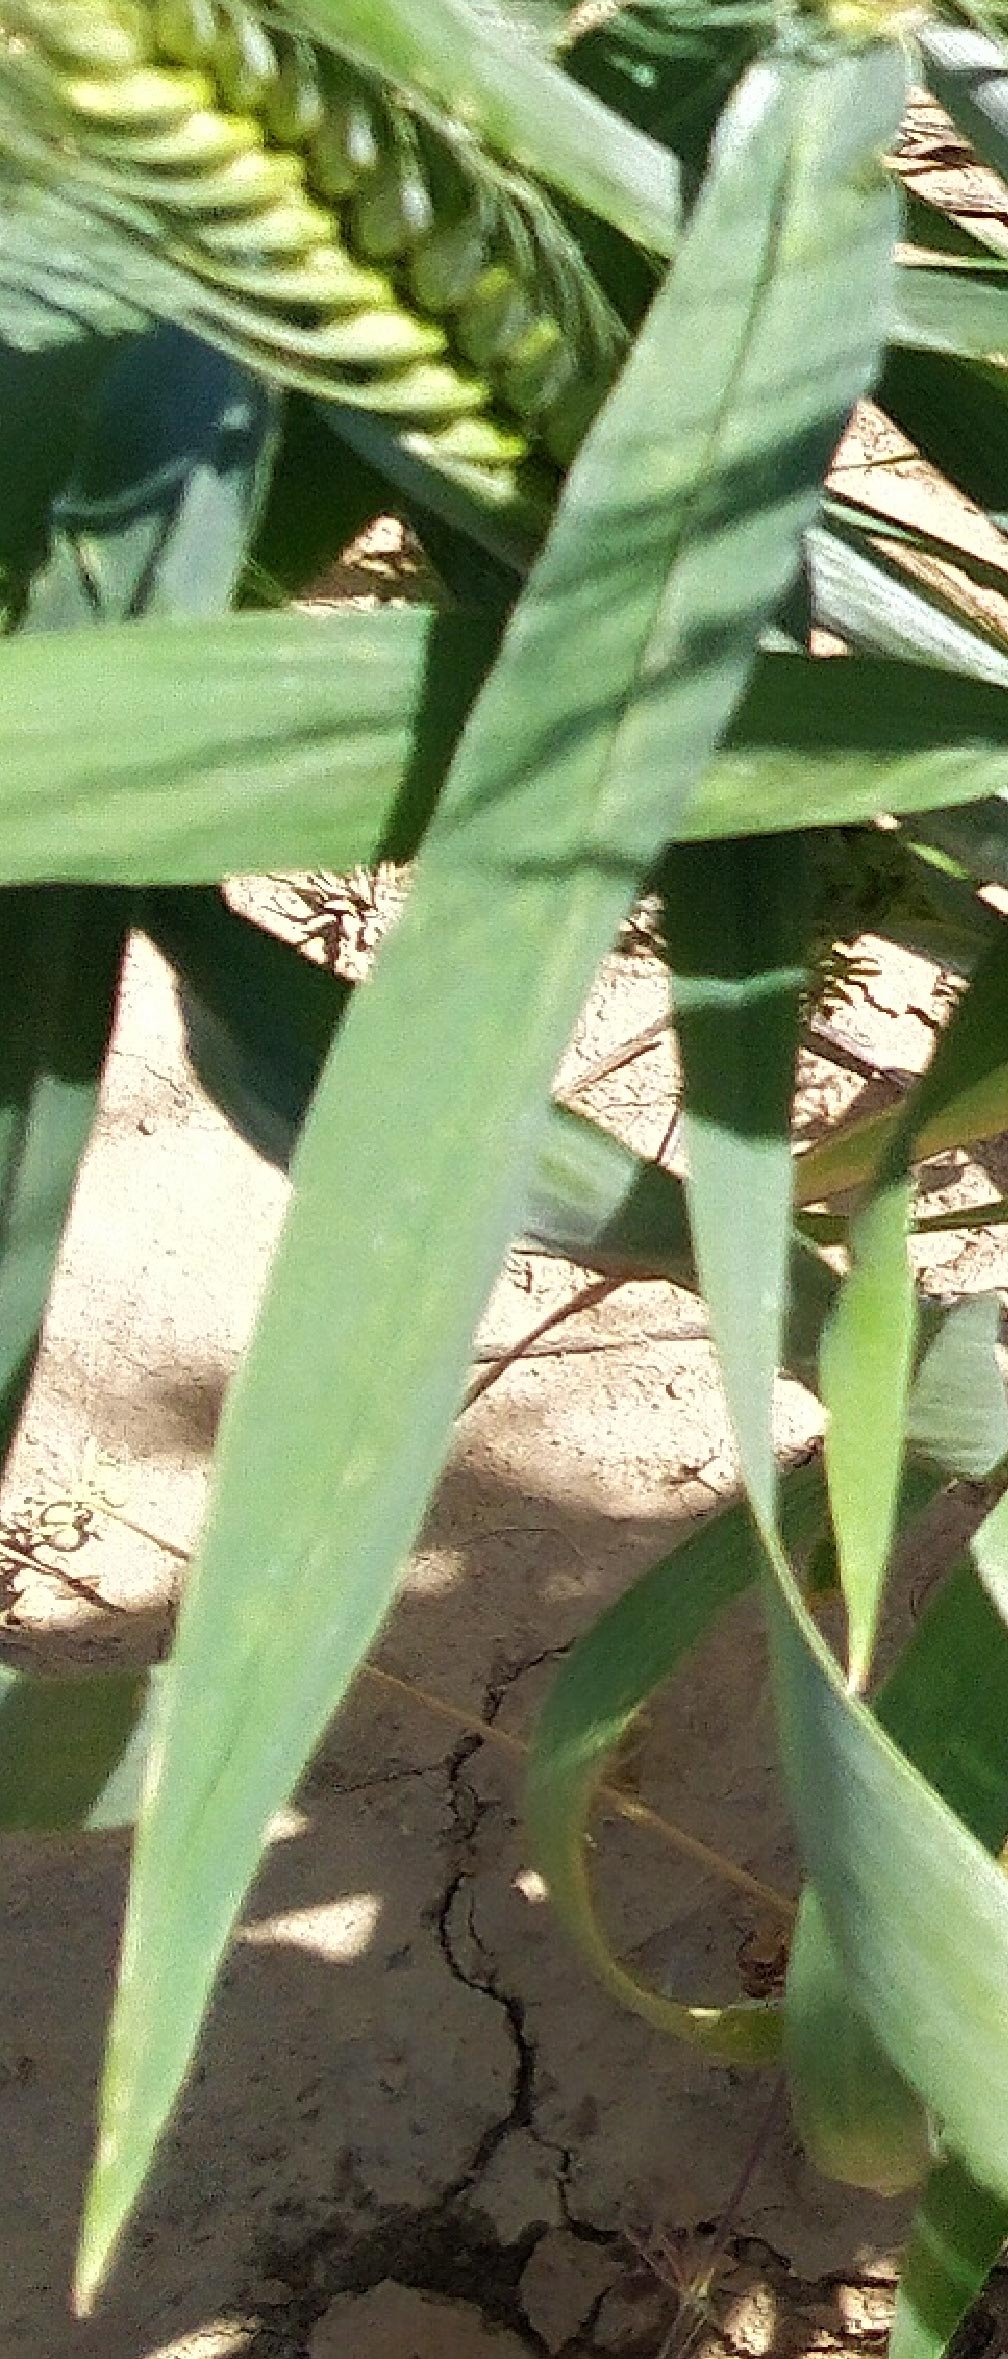
Label: Wheat___Healthy